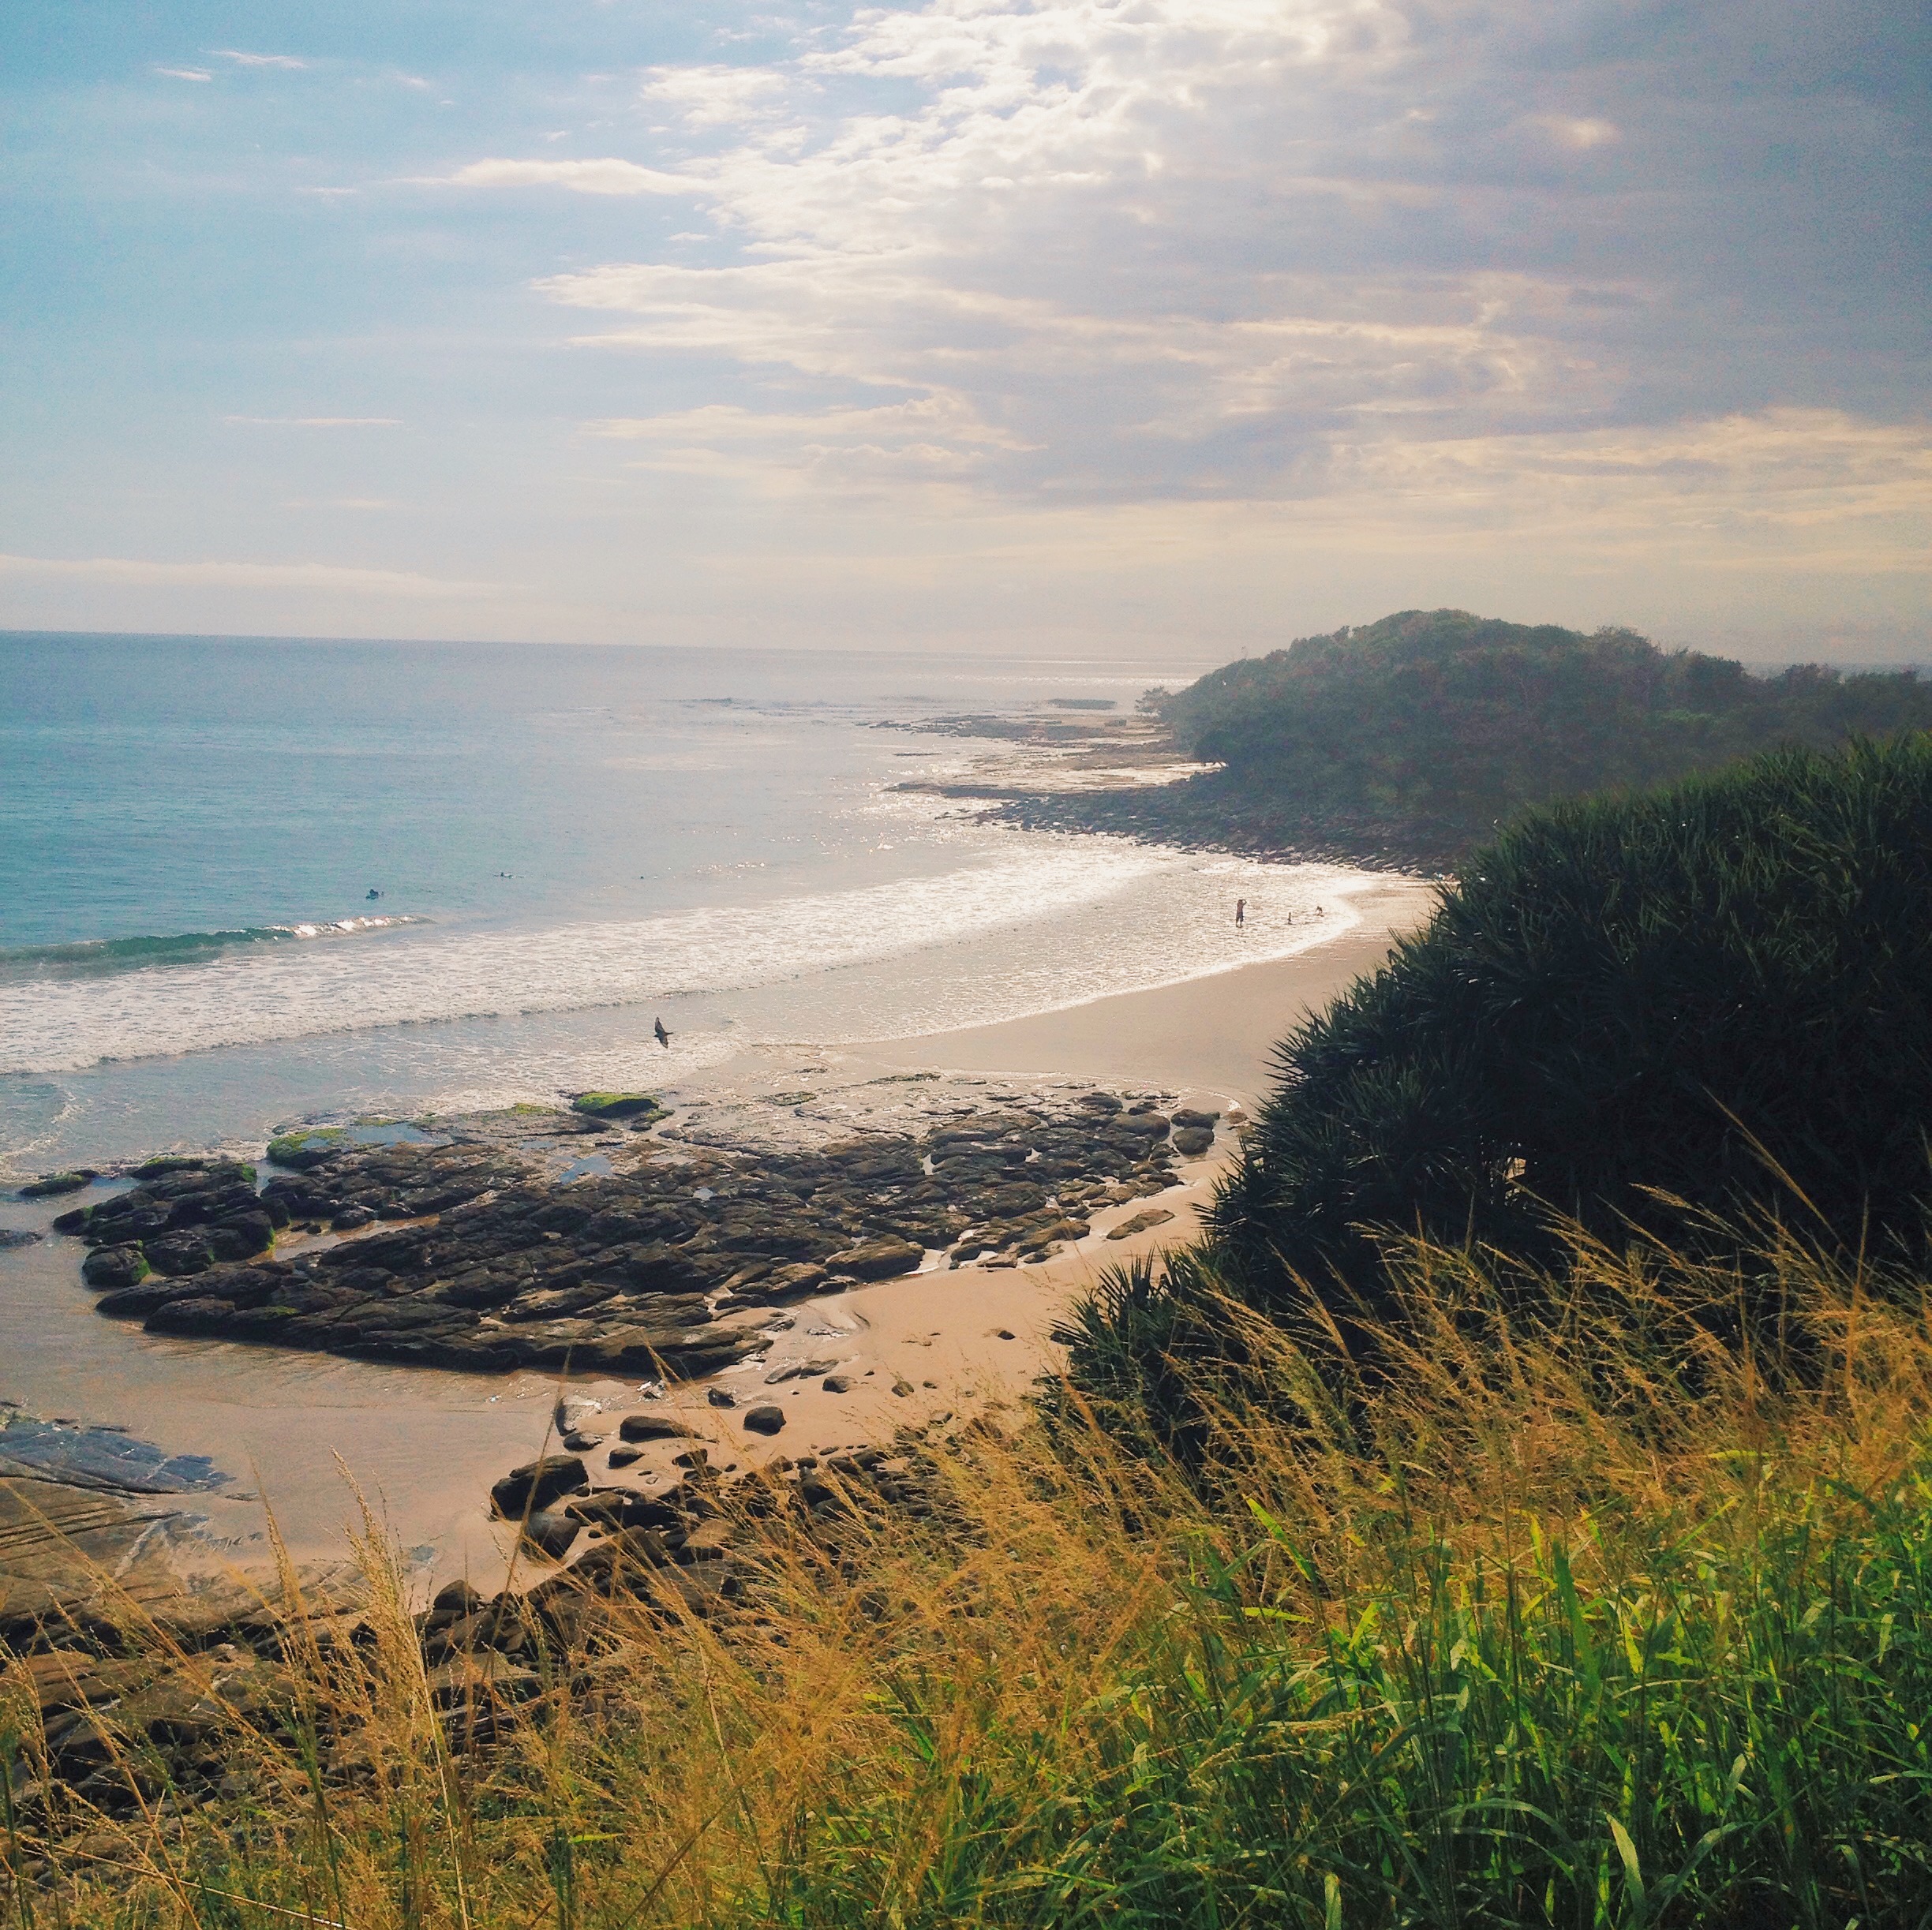
beach, landscape, sea, coast, water, nature, sand, ocean, horizon, cloud, sunset, sunlight, morning, shore, wave, cliff, dusk, bay, terrain, body of water, habitat, cape, atmospheric phenomenon